Alexander Kirkpatrick

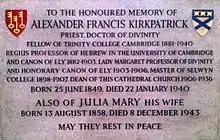
Memorial to Alexander Francis Kirkpatrick in Ely Cathedral

Alexander Francis Kirkpatrick (25 June 1849 – 22 January 1940) was Regius Professor of Hebrew at the University of Cambridge (1882–1903) and the third Master of Selwyn College, Cambridge (1898–1907).